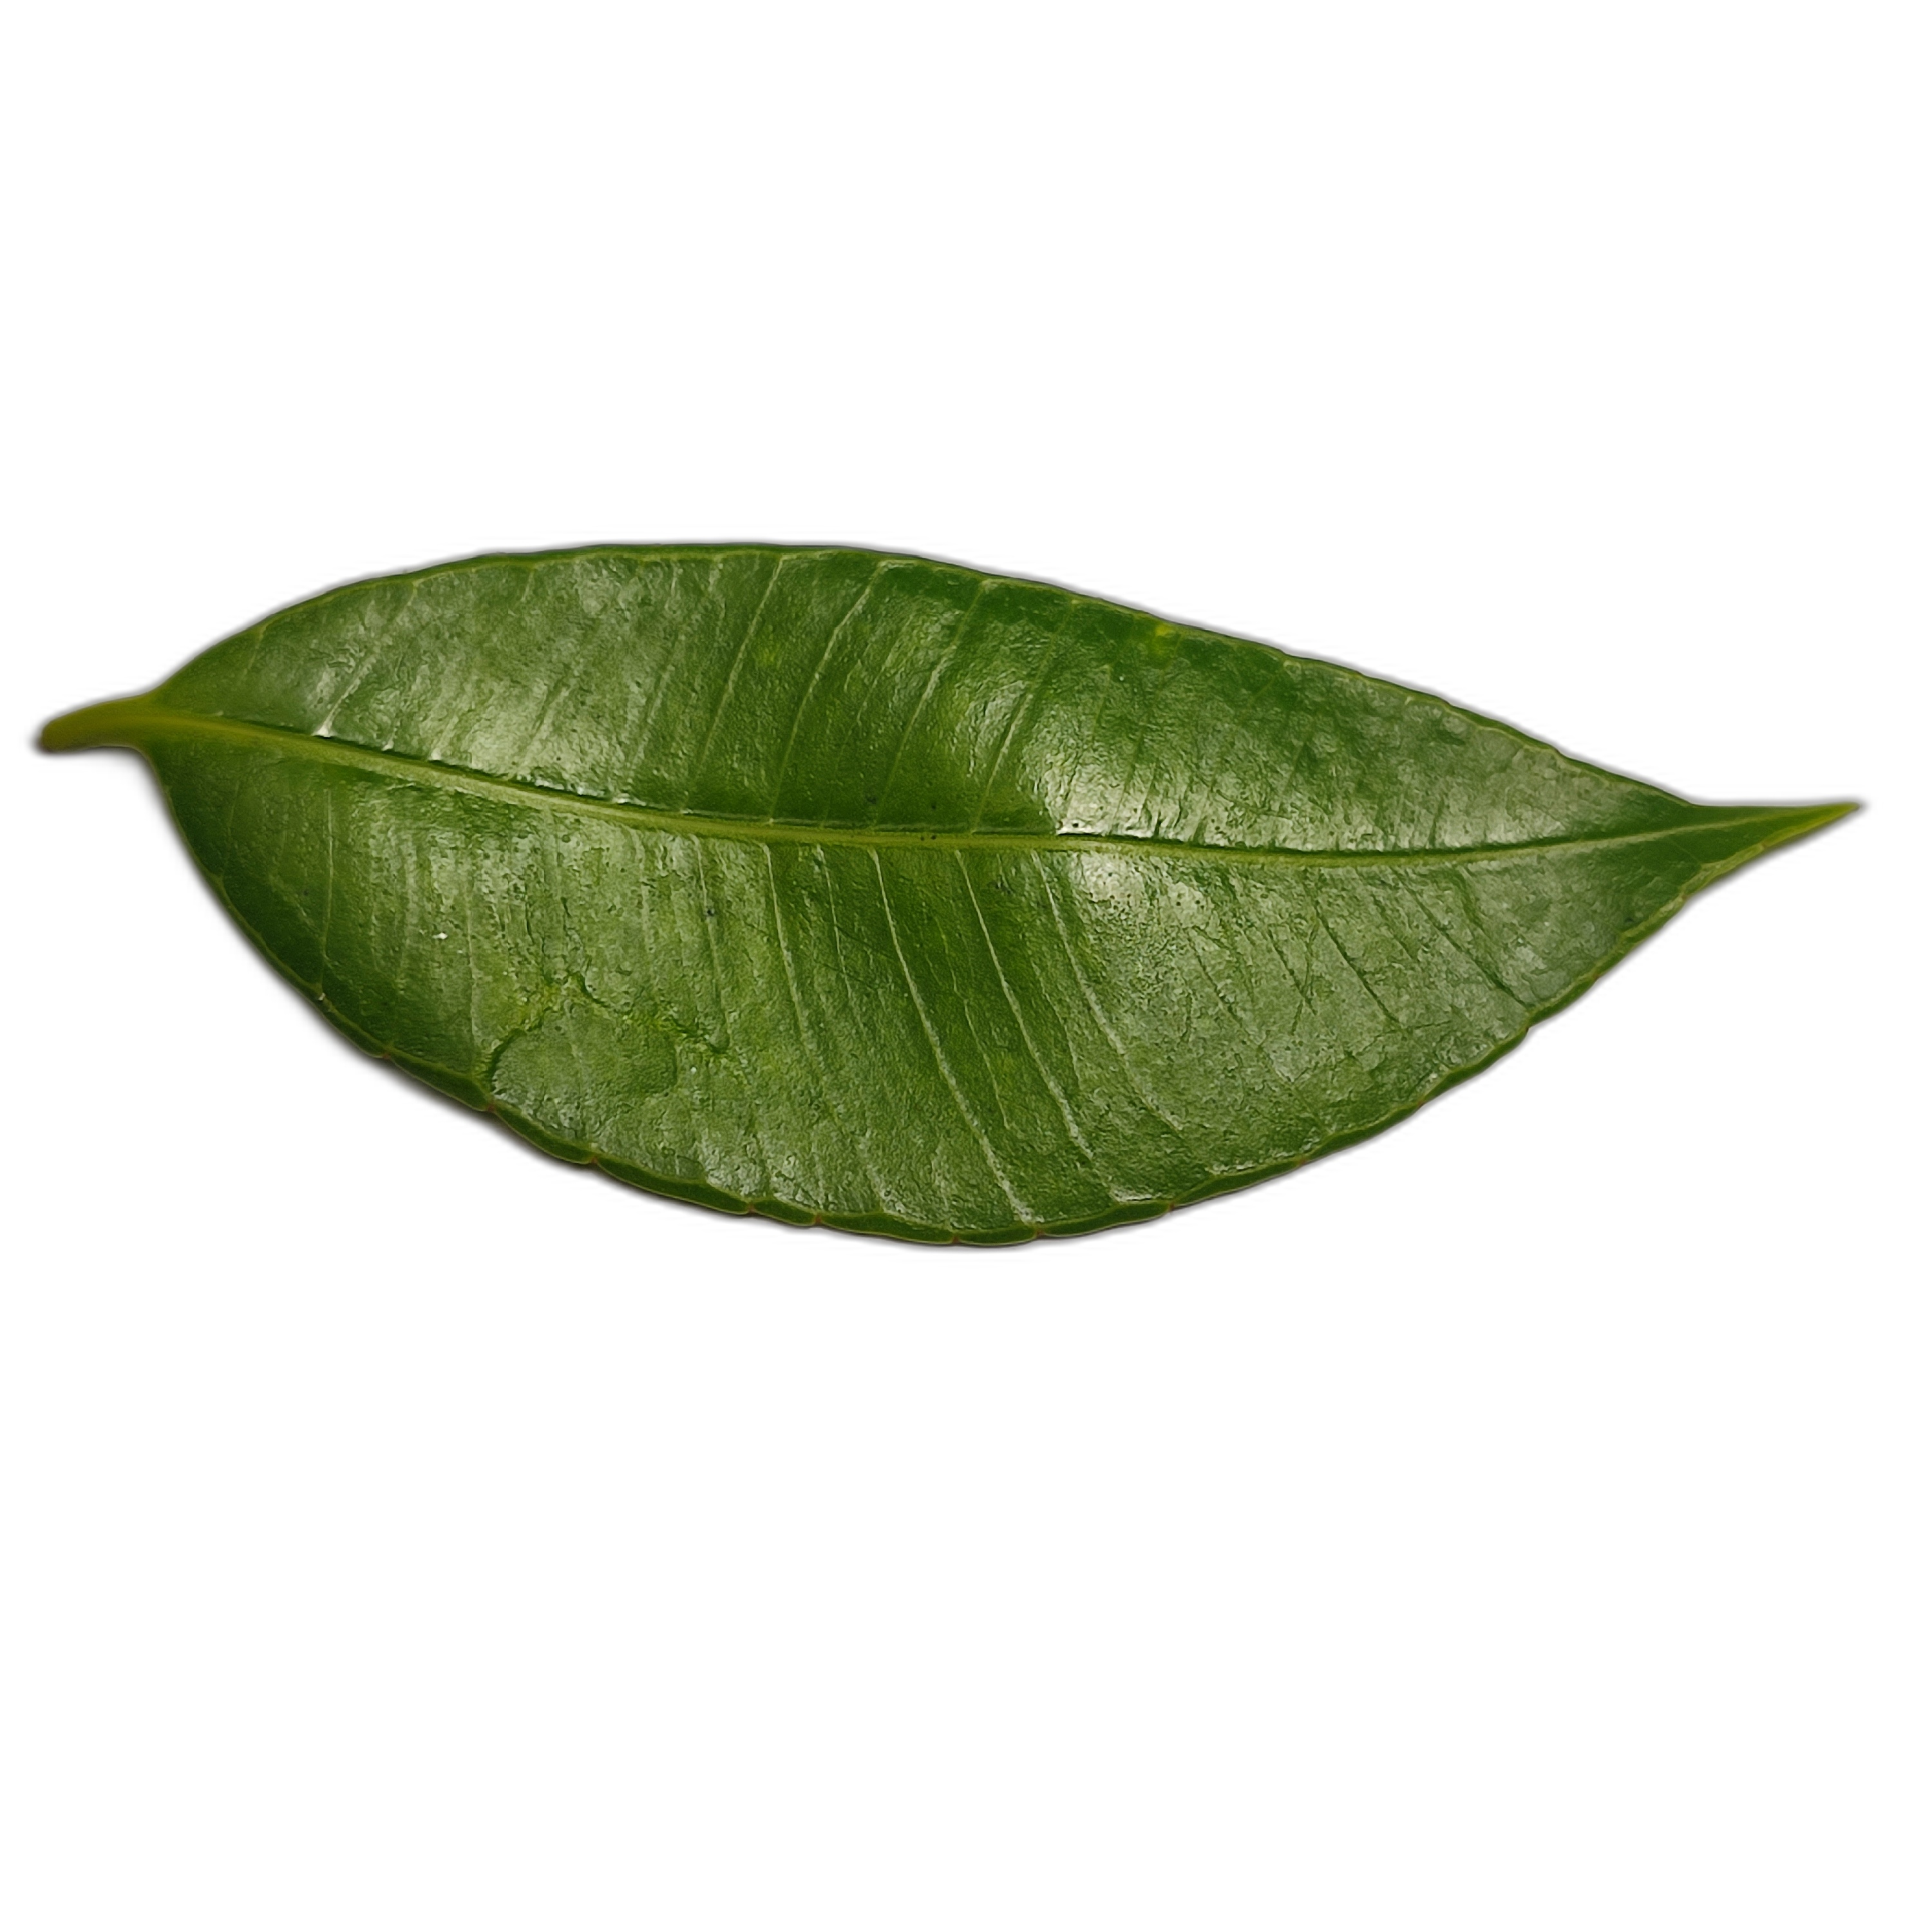
Label: healthy